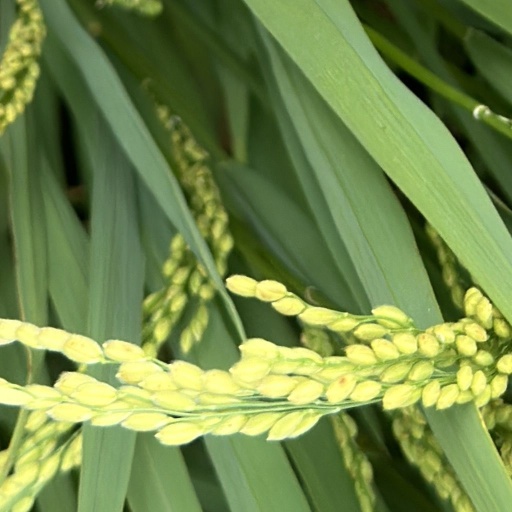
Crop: rice